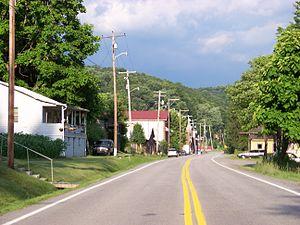
Camden-on-Gauley est une ville américaine située dans le comté de Webster en Virginie-Occidentale.